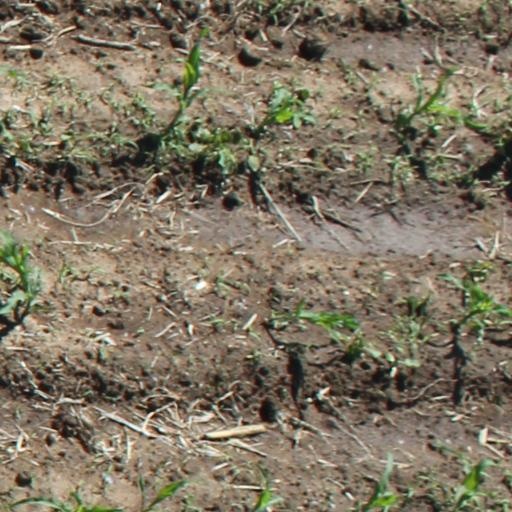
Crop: maize; corn